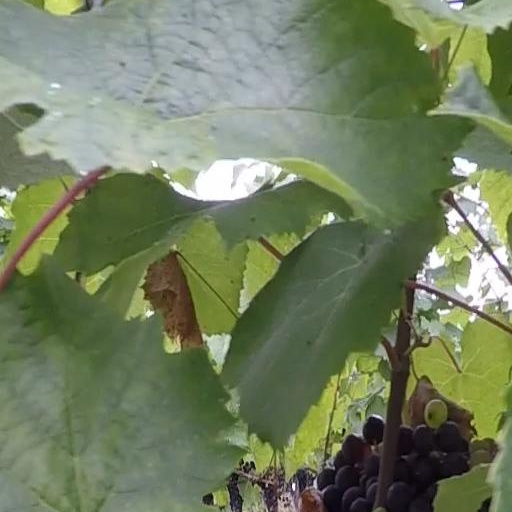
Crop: grape